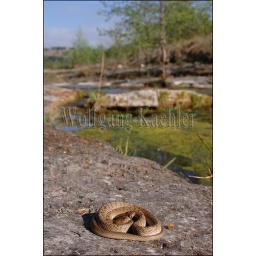
Usa, texas, hill country near hunt, western coachwhip snake warming up on rock